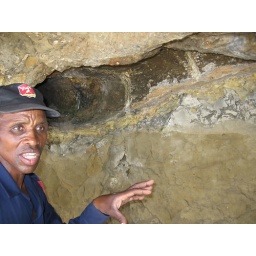
Samuel explains to us how a large fish got fossilised in this rock